Vera Vasilchikova

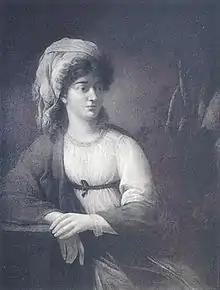
Portrait by Élisabeth Vigée Le Brun

Vera Vasilchikova (née Protasova, 1780 – 2 October 1814) was a maid of honour, the first wife of General Hilarion Vasilyevich Vasilchikov and dame of the Order of Saint Catherine (1814).